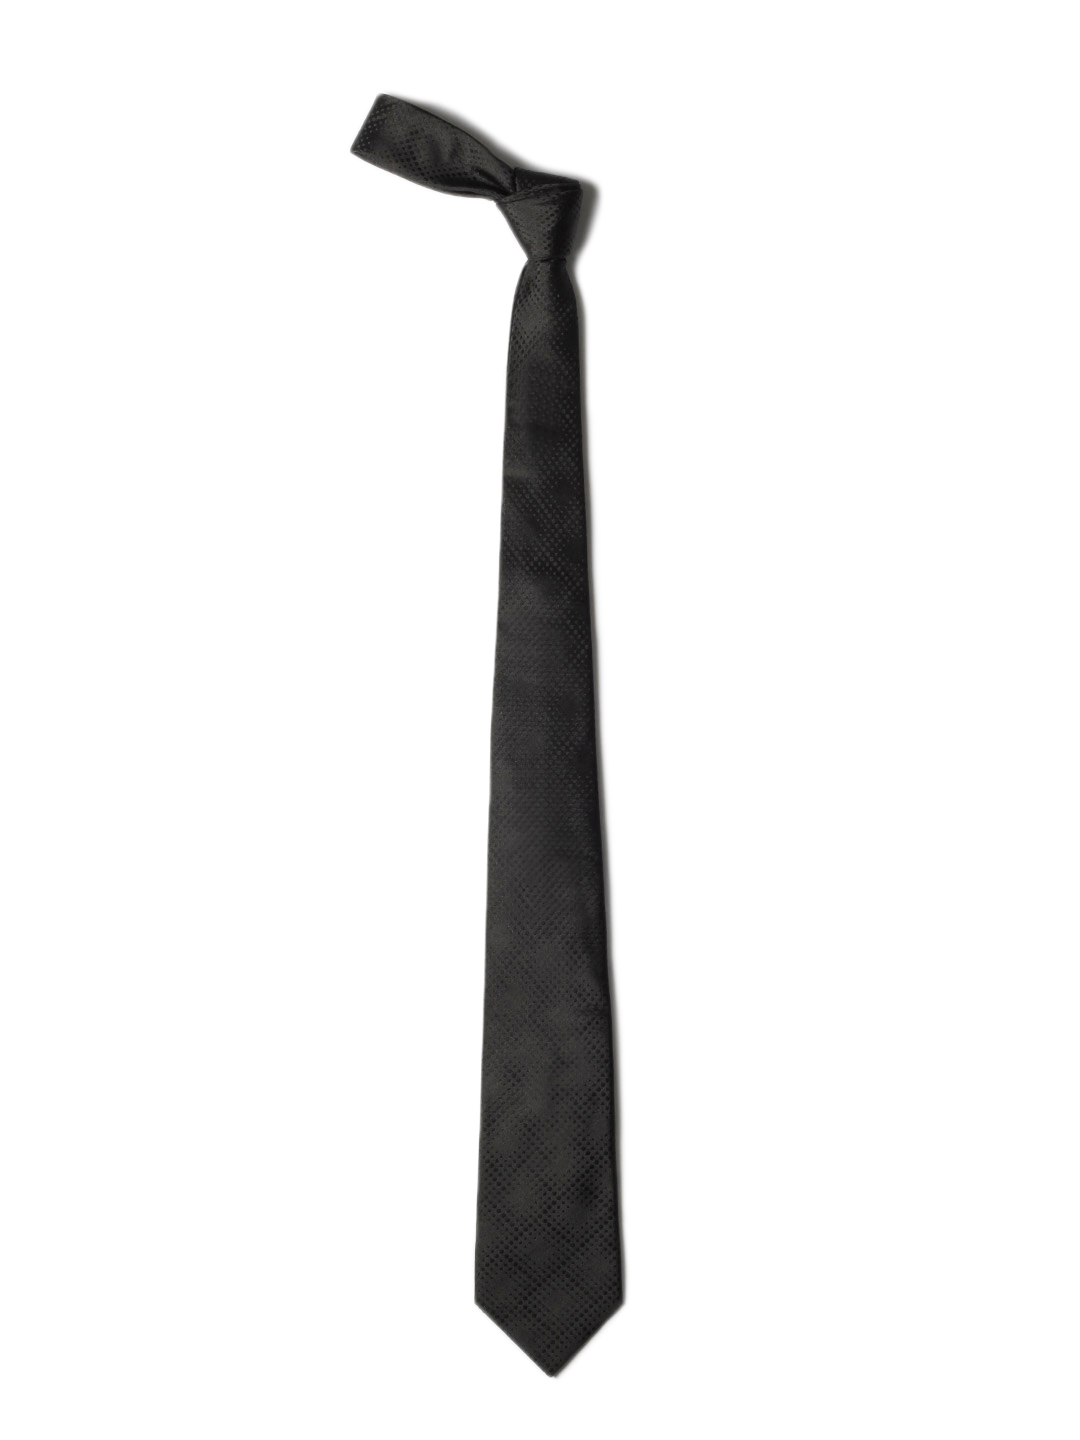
Allen Solly Men Black Tie
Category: Accessories / Ties / Ties
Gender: Men
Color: Black
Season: Summer 2012
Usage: Formal